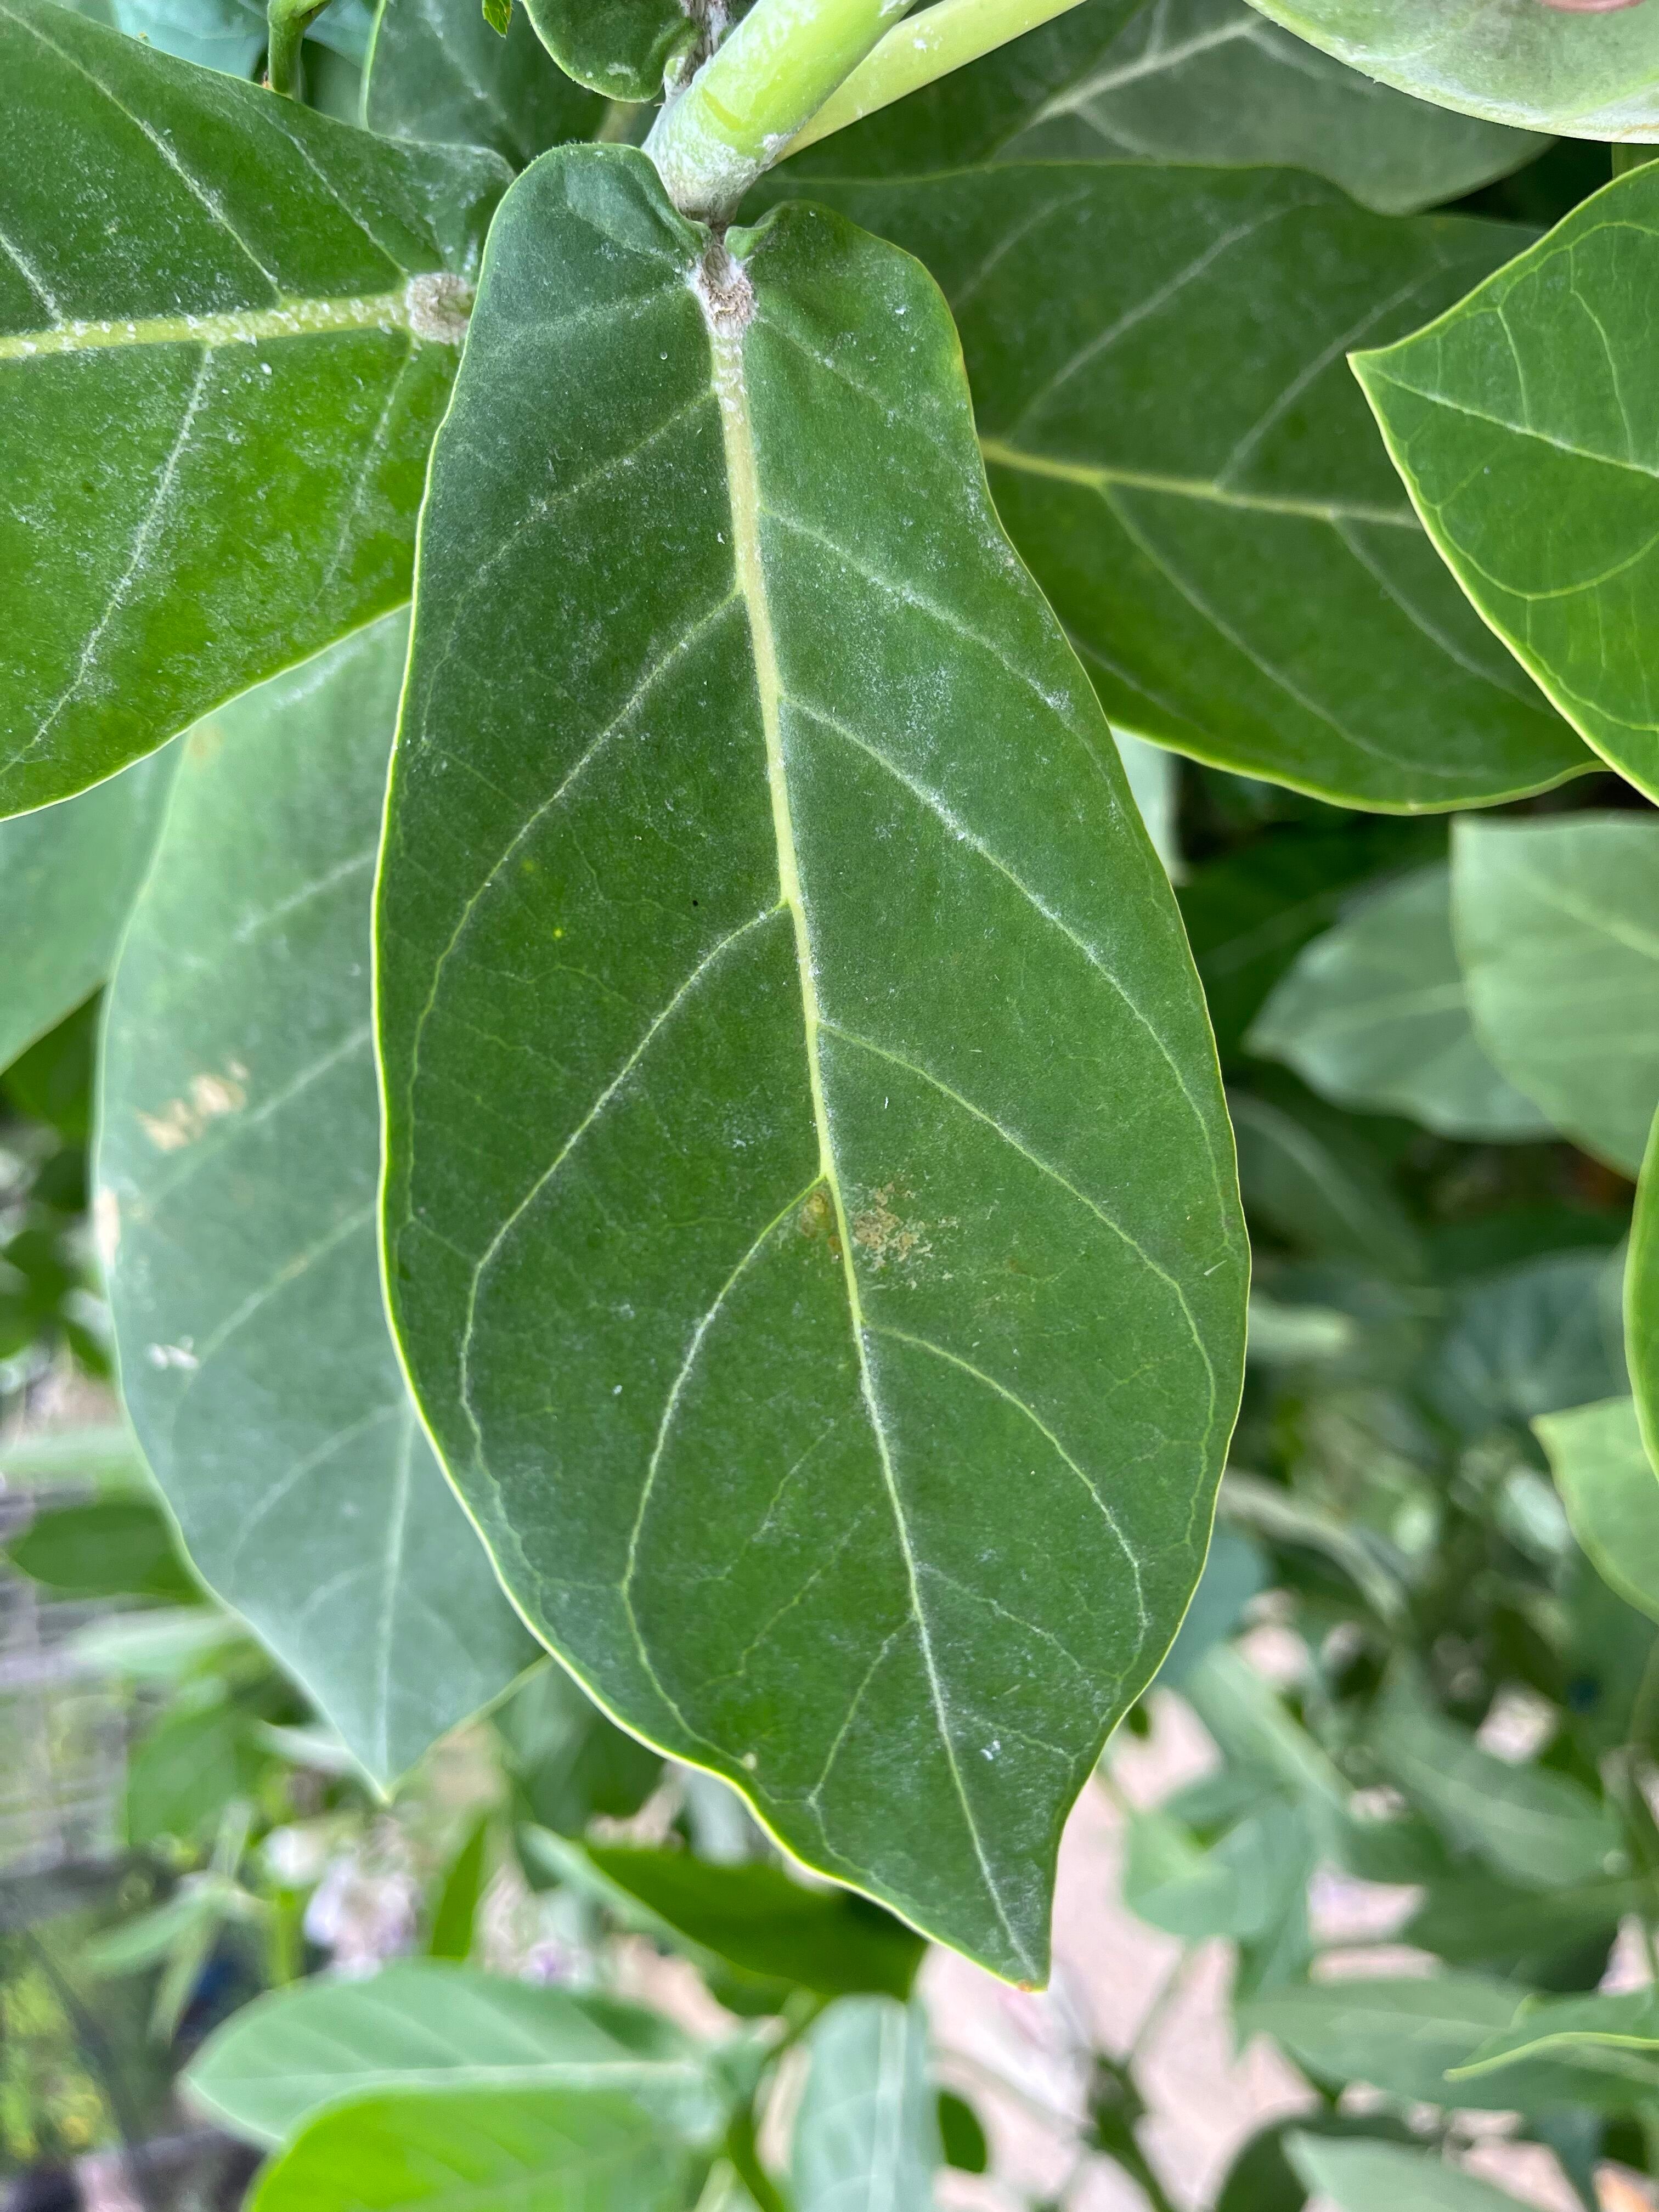
Plant species: calotropis-gigantea